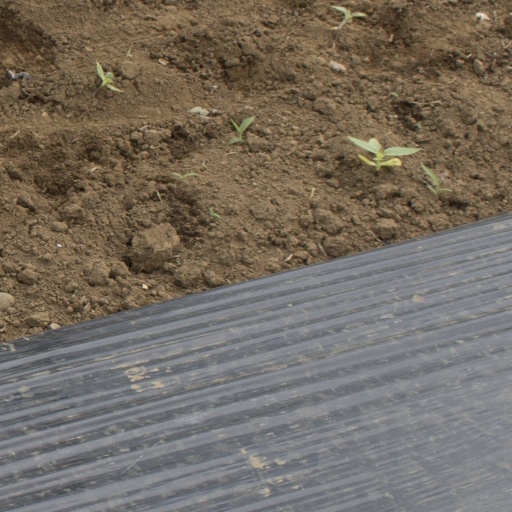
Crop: Jerusalem artichoke